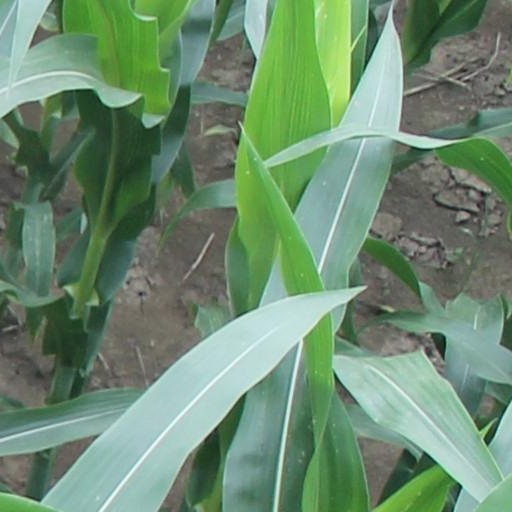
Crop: maize; corn